History of the Song dynasty

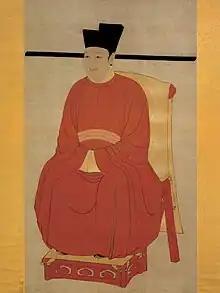
Official court portrait painting of Emperor Huizong of Song.

After students passed the often difficult, bureaucratic, and heavily demanding Imperial Exams, as they became officials, they did not always see eye to eye with others that had passed the same examination. Even though they were fully-fledged graduates ready for government service, there was always the factor of competition with other officials. Promotion to a higher post, higher salary, additional honors, and selection for choice assignment responsibilities were often uncertain, as young new officials often needed higher-ranking officials to recommend them for service. Once an official would rise to the upper echelons of central administration based in the capital, they would often compete with others over influence of the emperor's official adoption of state policies. Officials with different opinions on how to approach administrative affairs often sought out other officials for support, leading to pacts of rivaling officials lining up political allies at court to sway the emperor against the faction they disagreed with.